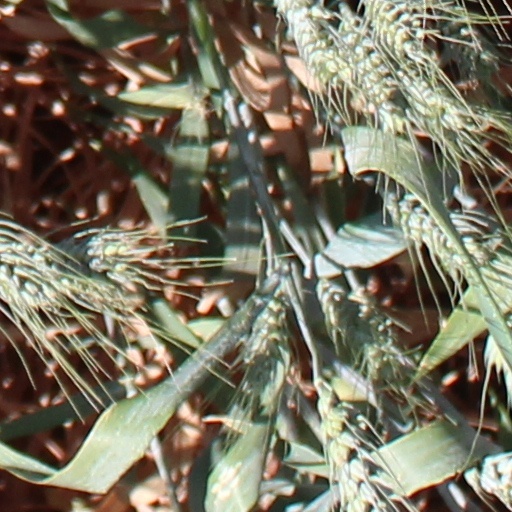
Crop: wheat